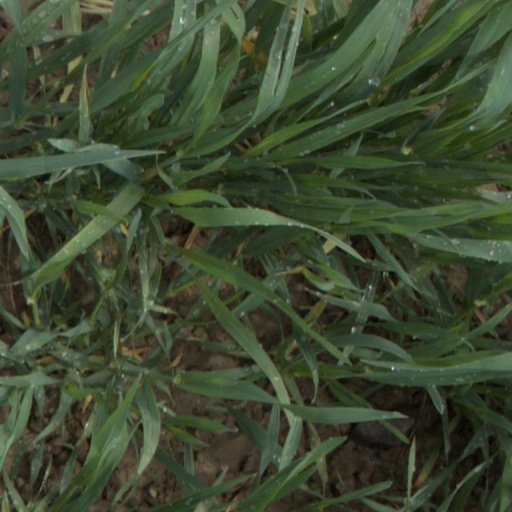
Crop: wheat